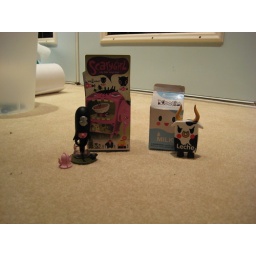
I got two blind box toys at Monkey See in Austin!